Syvota

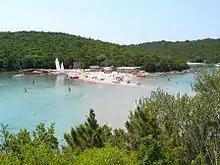
Bella Vraka beach in Syvota.

The earliest recorded inhabitants of the region are the Thesprotians, a Greek tribe of Epirus. In antiquity, the location was called Sybota and was the site of the Battle of Sybota. During the Middle Ages, Syvota, like the rest of Epirus, was part of the Byzantine Empire and the Despotate of Epirus, the Republic of Venice and in the 15th century it became part of the Ottoman Empire. The first local Muslims of Syvota are recorded in Arvenitsa and Nista as early as 1613.